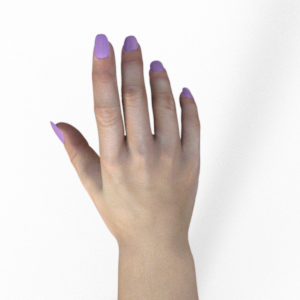
Label: paper